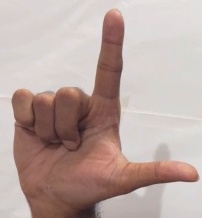
ASL sign: L